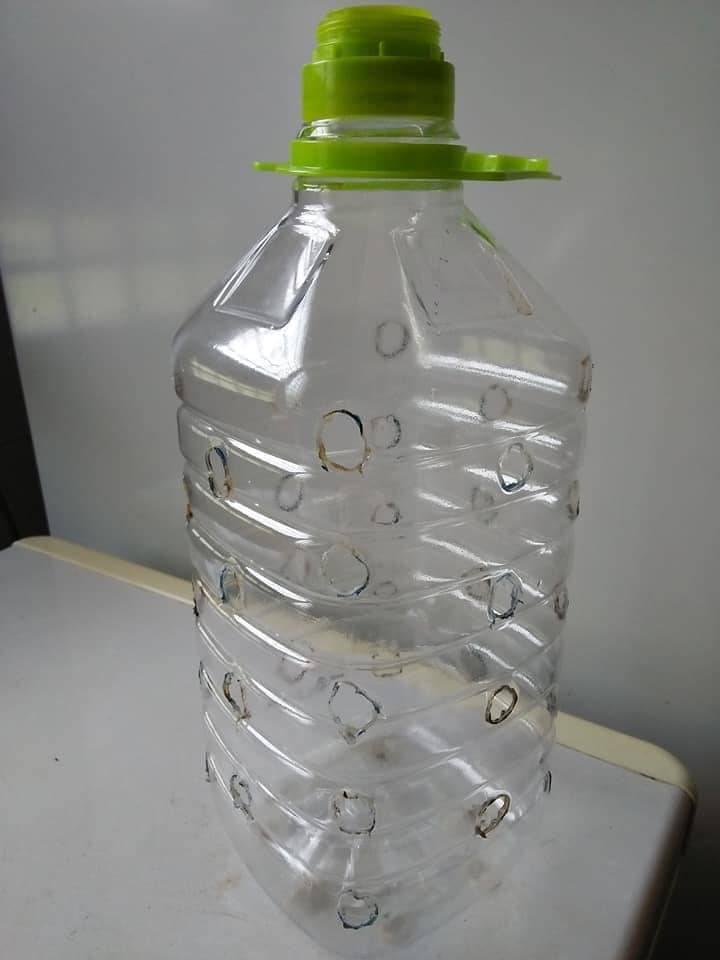
Label: plastic